Pashtunistan

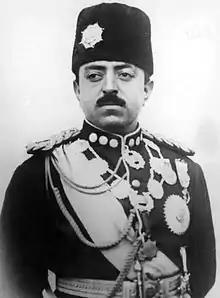
King Amanullah Khan, son of Habibullah Khan and grandson of Abdur Rahman Khan.

Following the decline of the Durrani dynasty and the establishment of the new Barakzai dynasty in Afghanistan, the Pashtun domains began to shrink as they lost control over other parts of South Asia to the British, such as the Punjab region and the Balochistan region. The Anglo-Afghan Wars were fought as part of the overall imperialistic Great Game that was waged between the Russian Empire and the British. Poor and landlocked, newly born Afghanistan was able to defend its territory and keep both sides at bay by using them against each other. In 1893, as part of a way for fixing the limit of their respective spheres of influence, the Durand Line Agreement was signed between Afghan "Iron" Amir Abdur Rahman and British Viceroy Mortimer Durand. In 1905, the North-West Frontier Province (today's Khyber Pakhtunkhwa) was created and roughly corresponded to Pashtun majority regions within the British domain. The FATA area was created to further placate the Pashtun tribesmen who never fully accepted British rule and were prone to rebellions, while the city of Peshawar was directly administered as part of a British protectorate state with full integration into the federal rule of law with the establishment of civic amenities and the construction of railway, road infrastructure as well as educational institutes to bring the region at par with the developed world.